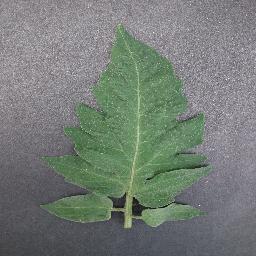
Label: Tomato___healthy